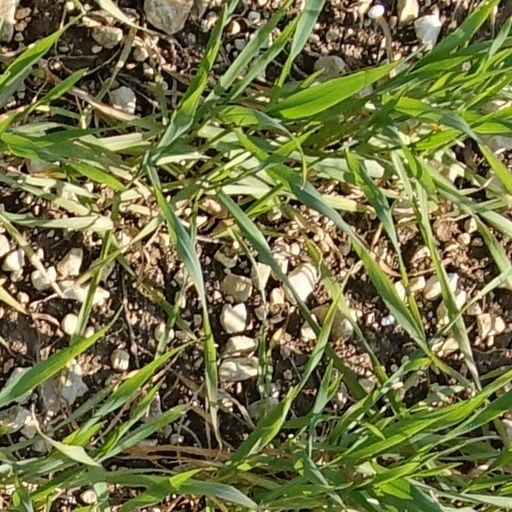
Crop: wheat